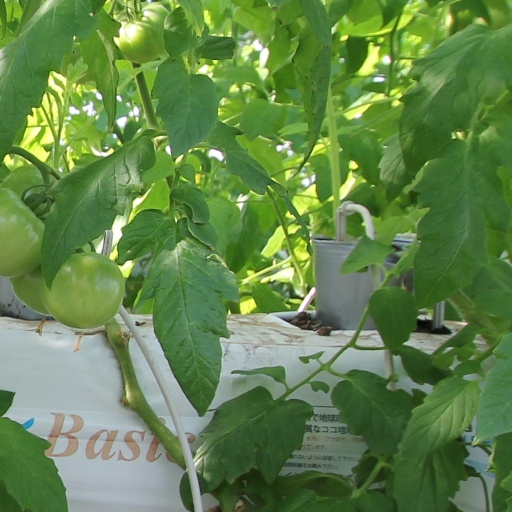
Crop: tomato